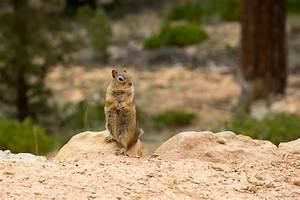
squirrel